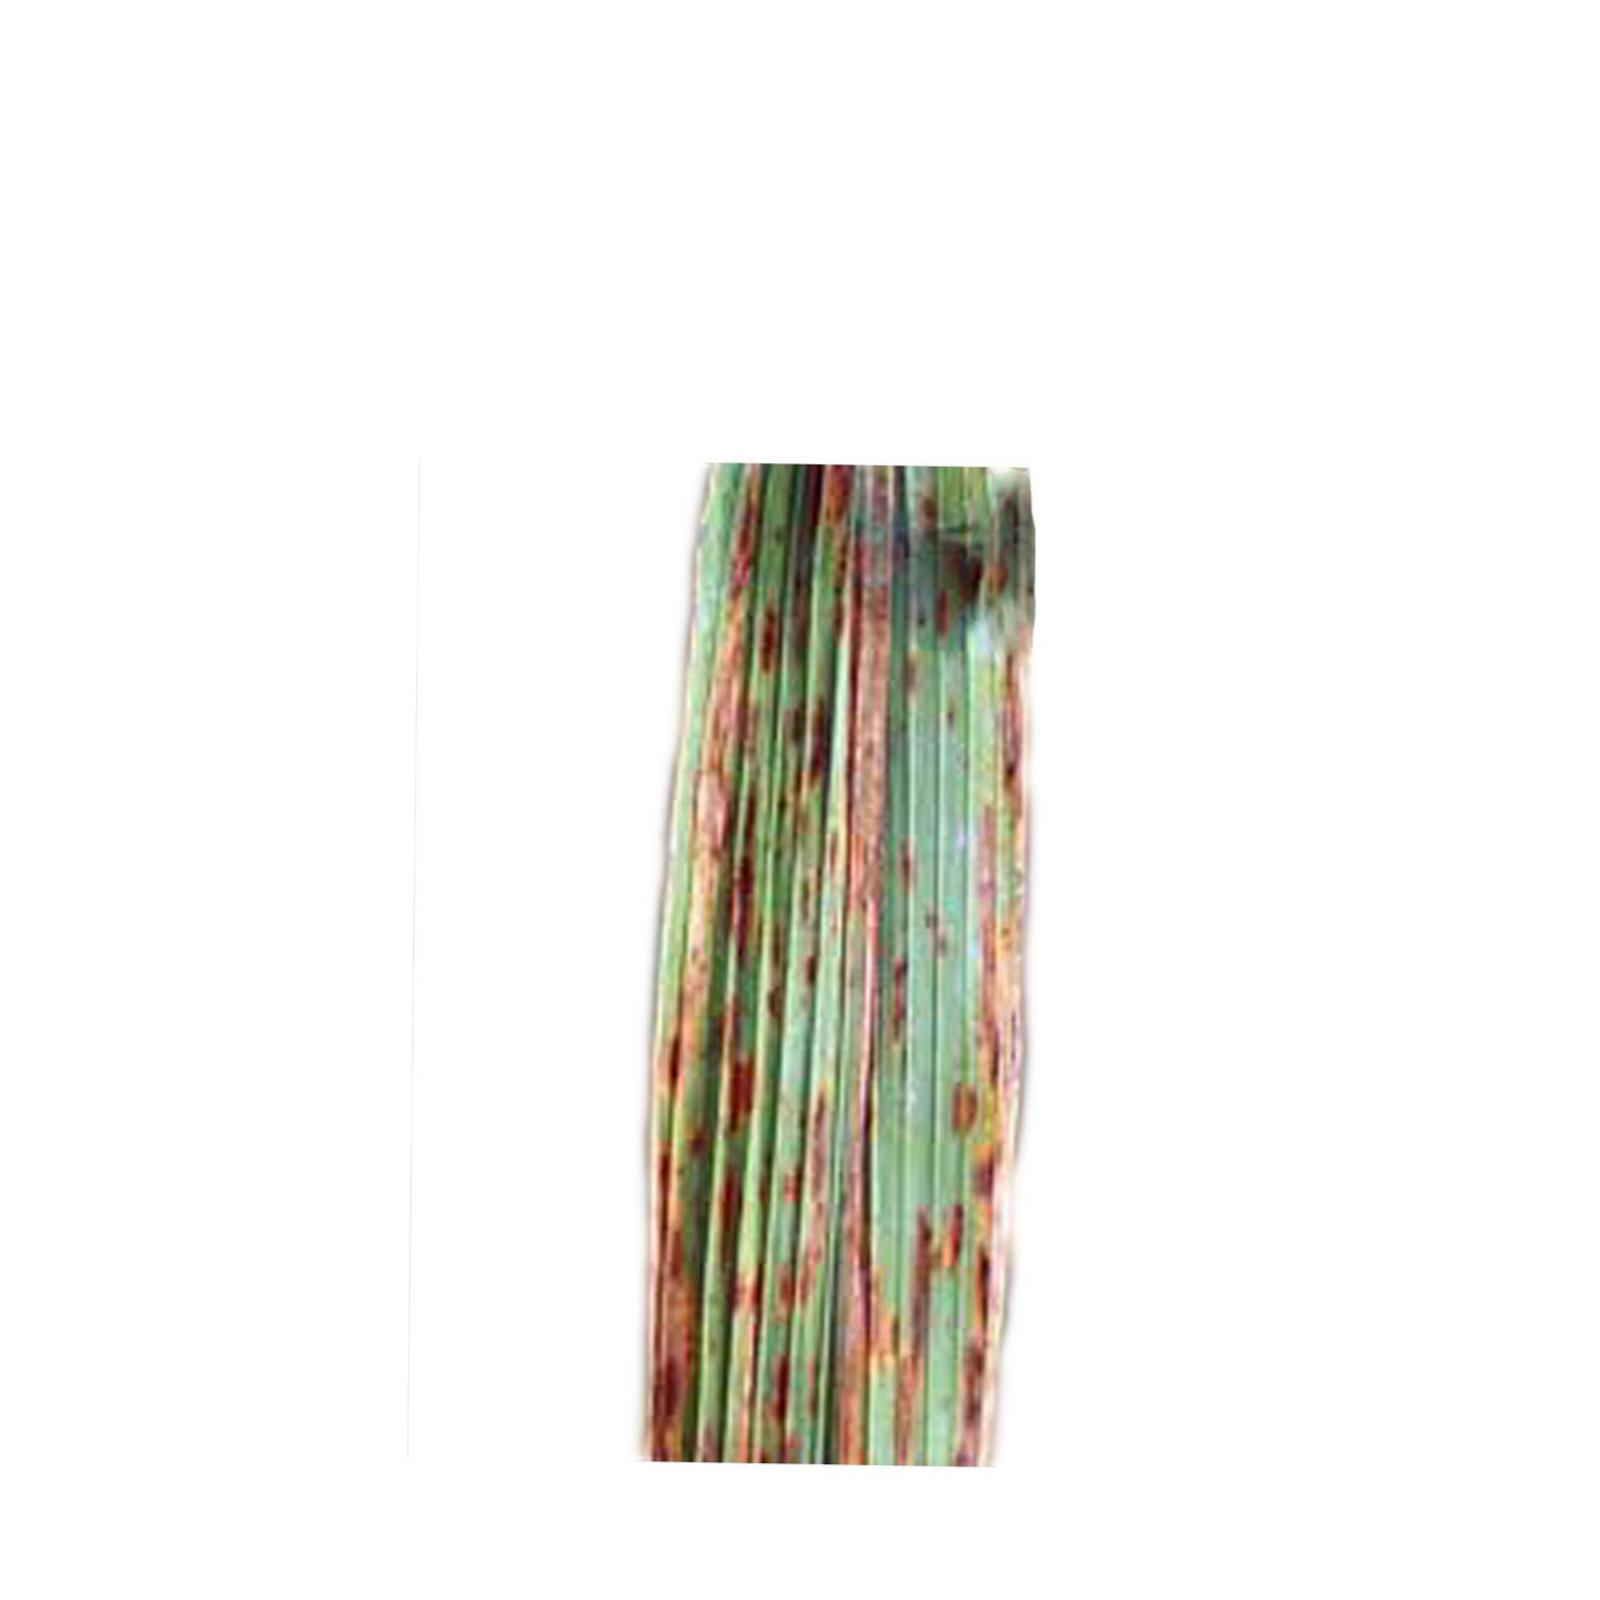
Nhãn: Bệnh Gạch Nâu ( Narrow Brown Spot )